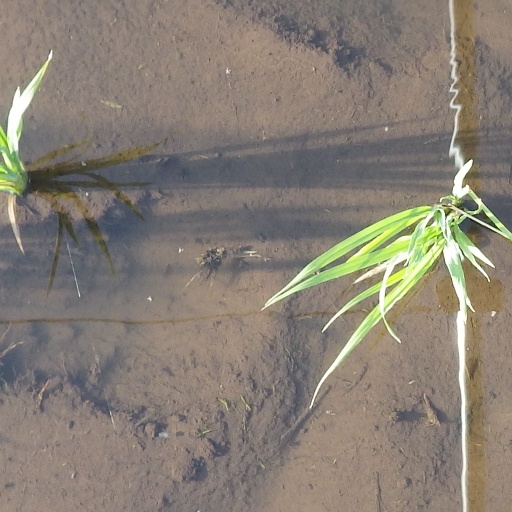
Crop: rice